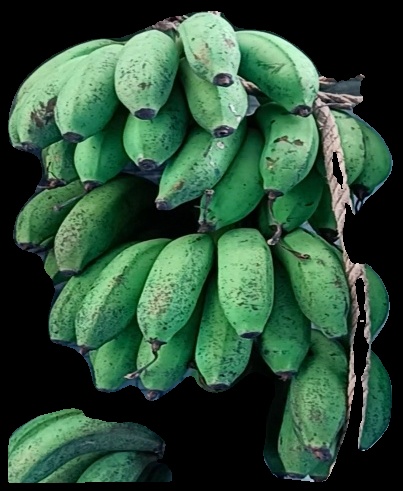
Variety: rasbale
Grade: grade2